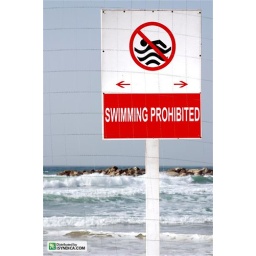
swimming prohibited sign with sea in the background